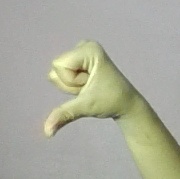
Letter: waw